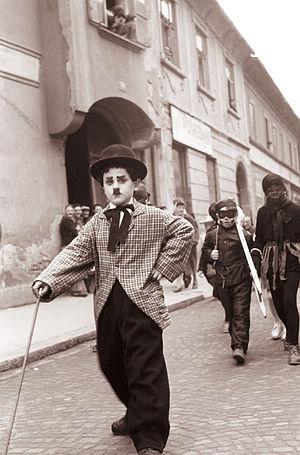
Charlot est un personnage de fiction, un vagabond interprété par l'acteur britannique Charlie Chaplin dans la plupart de ses films, plus précisément une soixantaine de courts métrages à partir des années 1910. Ce nom, qu'on lui donne dans plusieurs langues, est le diminutif du prénom de l'acteur, le personnage n'étant pas nommé en anglais, généralement désigné par l'expression « The Tramp » ou plus ponctuellement « The Little Tramp » ou « The Immigrant ».